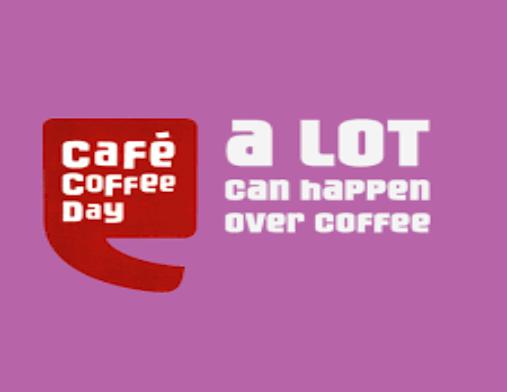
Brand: Cafe Coffee Day
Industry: Food